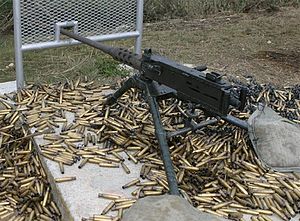
Automatvåben
Maskingeværer kan bruges til at affyre en lang serie af skud. Her ses tungt maskingevær, kaliber 12,7 mm, efter afgivelsen af sådan en lang skudserie. Stålet i piben er misfarvet på grund af den voldsomme varme fra de mange eksploderende patroner.
Et automatvåben er et våben, der er i stand til at affyre en serie af skud ved konstant pres på aftrækkeren. Således er det muligt helt at tømme magasinet.